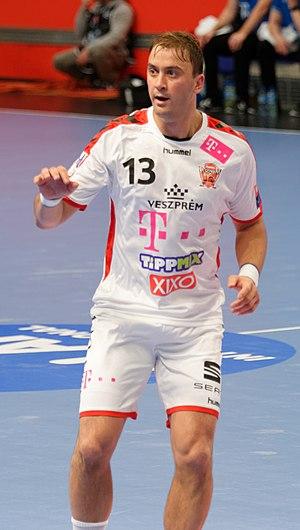
Rencontre de phase de groupe de la ligue des champions 2017/18 entre le PSG et Veszprem. A Coubertin, le 12 novembre 2017. http://www.eurohandball.com/ec/cl/men/2017-18/match/2/085